Phil Hogan

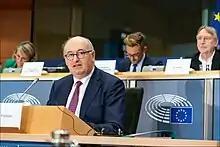
Hogan testifies before the European Parliament in 2019 as nominee for European Commissioner for Trade

On 10 September 2014, Hogan was nominated by Jean-Claude Juncker to be the European Commissioner for Agriculture and Rural Development taking office on 1 November. As Commissioner, Hogan stipulated that his priorities would be to "ensuring that rural development spending is well integrated into jobs- and growth-generating investment strategies at national and regional level".